Digital outcrop model

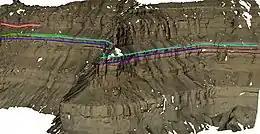
Figure 2. An example of geological interpretations of a digital outcrop model near Green River, Utah, USA. Dimensions of the shown outcrop part: height ~350 m, length ~1.1 km.

Analysis of the digital outcrop models may be enhanced with wide variety of georeferenced digital data, e.g.: